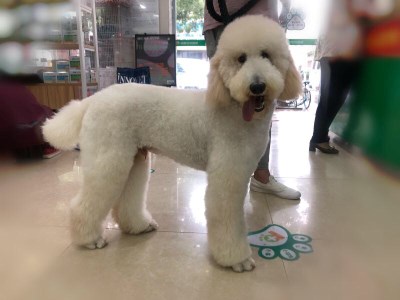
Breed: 316-n000118-standard_poodle